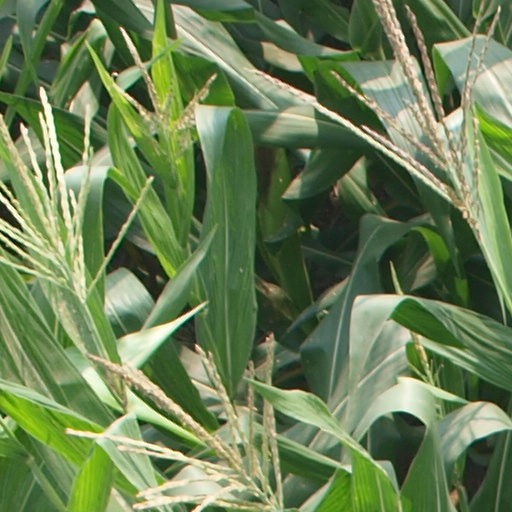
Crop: maize; corn